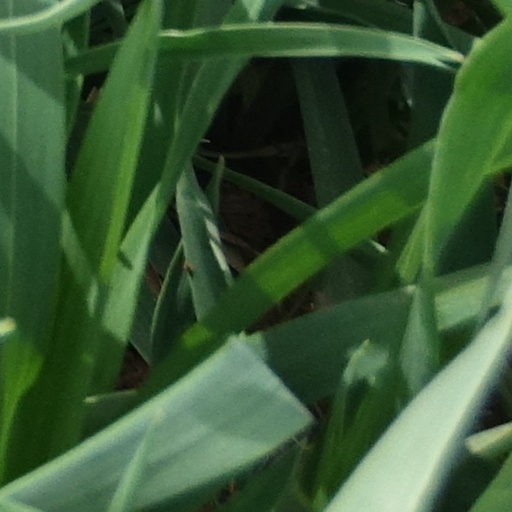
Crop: wheat